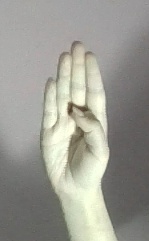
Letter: kaaf